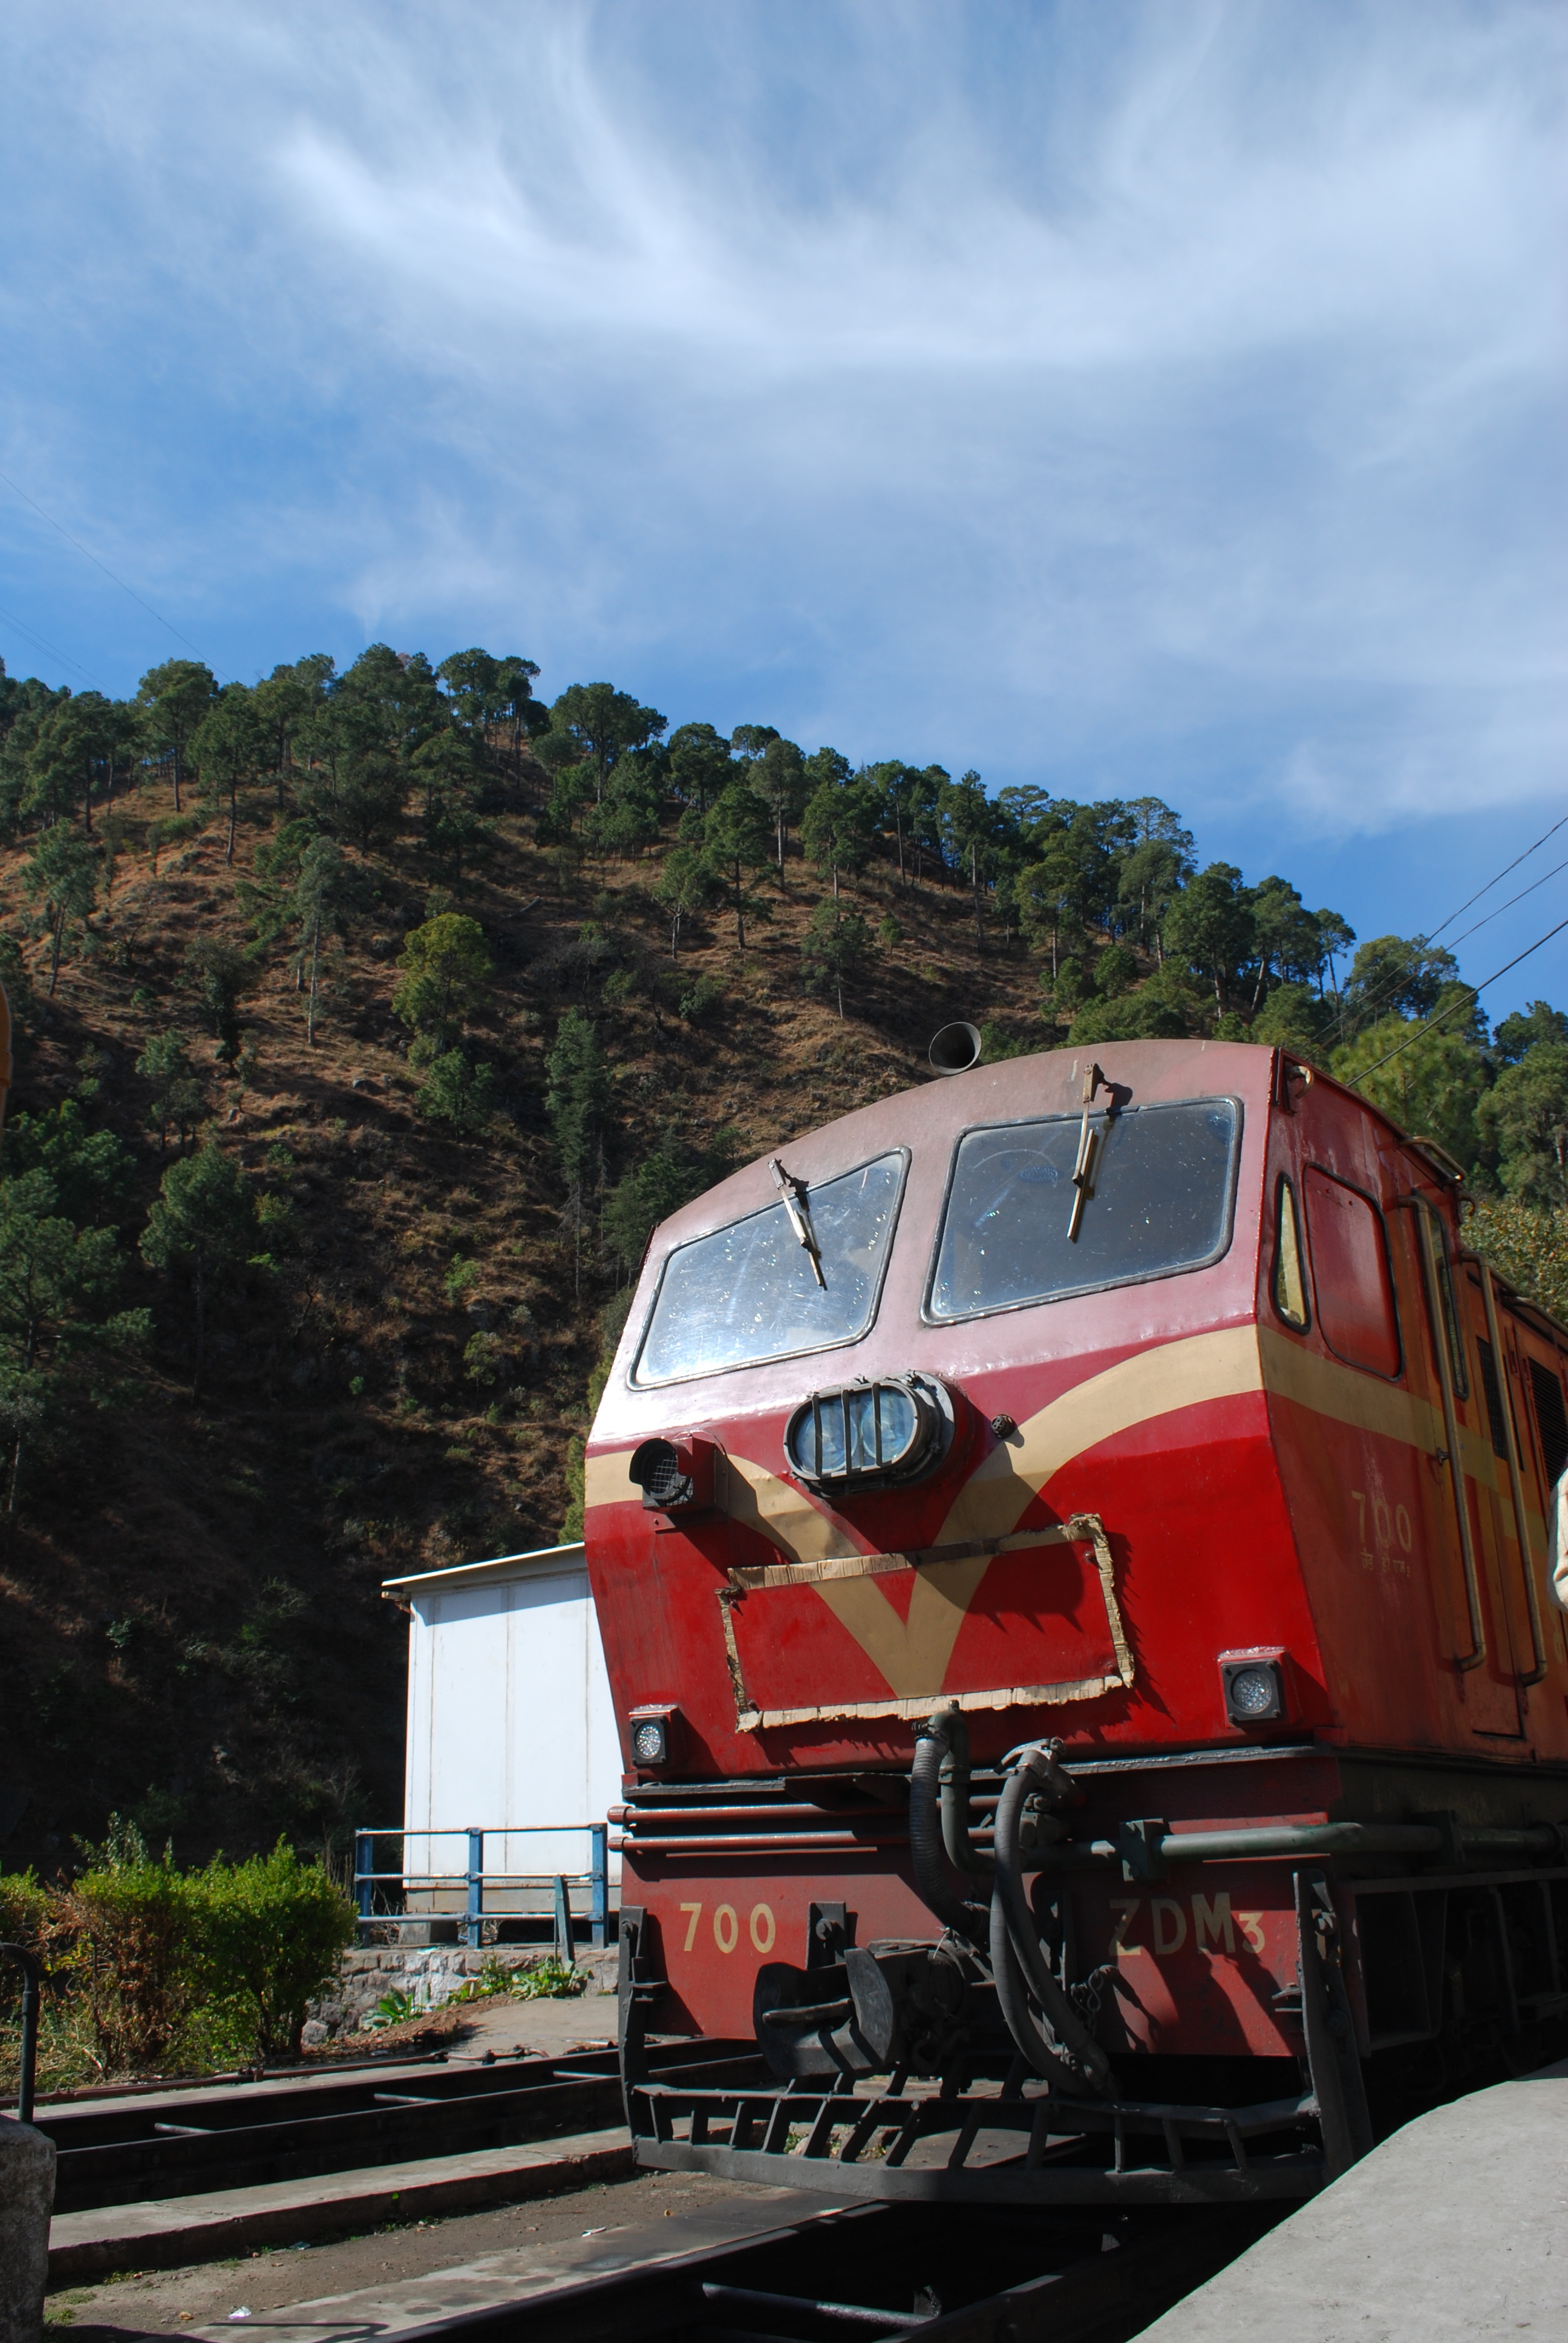
track, railway, train, narrow, tourist, transport, asian, truck, vehicle, journey, tourism, public transport, world, locomotive, engine, unesco, coach, passenger, himalaya, shimla, rail transport, land vehicle, rolling stock, kalka shimla